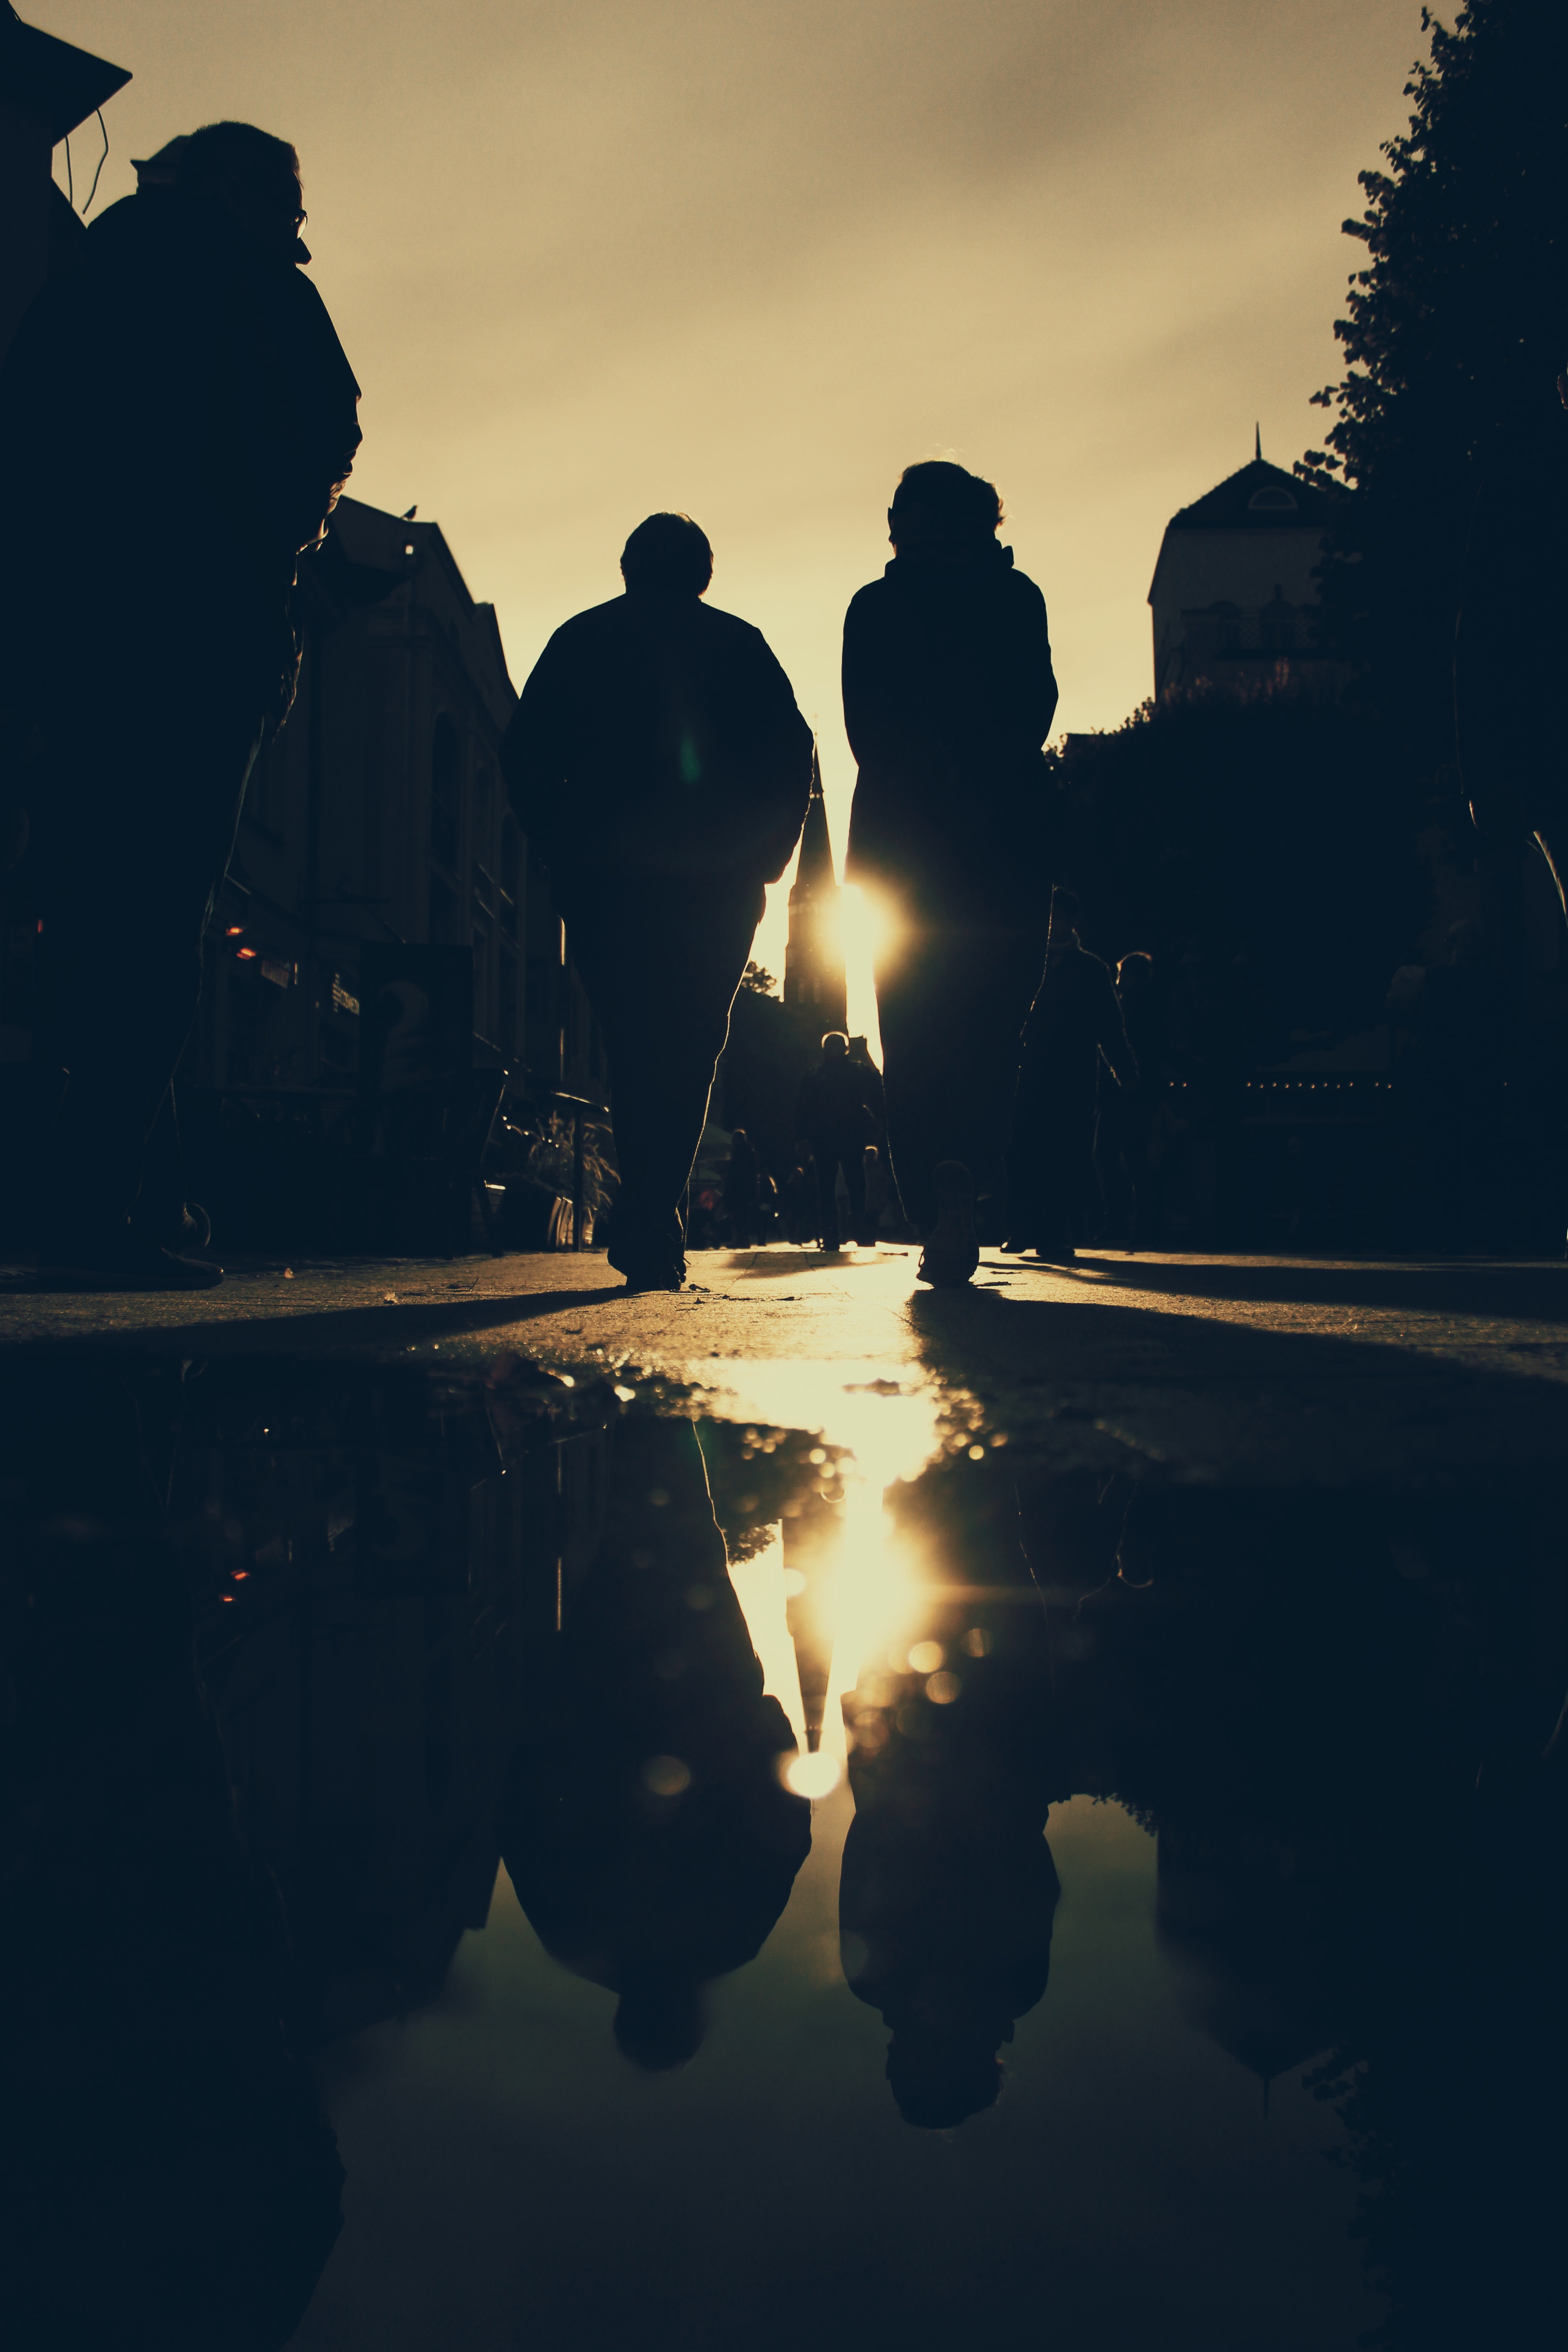
reflection, water, sky, sunset, light, atmosphere, sunrise, evening, sun, sea, morning, night, sunlight, dusk, calm, silhouette, darkness, horizon, dawn, computer wallpaper